University of Life Sciences in Lublin

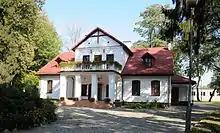
The Historic Manor House in Felin

The heritage listed manorial complex located in Felin has a representative function for University of Life Sciences in Lublin. The completion of the building dates back to the second half of 19th century and the name Felin was given to honor the Tatary heir's wife, Feliksa. In 1913 the owner of that time Erazm Plewiński, who was a well-known social activist, bequeathed the property to Agricultural Society in Lublin so that it could be converted into the School of Agriculture. The manor underwent the most significant changes during World War II when it was used as the headquarters of Colonel Klauss, one of the Nazi officials. After the war, the property was transferred to UMCS, and became the Department of Agriculture. In 1955 when the Agricultural Academy was established, the property was allotted to it to become the headquarters of the Experimental Management Department. After the major repairs, in 1990, the manor was registered as a heritage of culture of Lublin Voivodship.